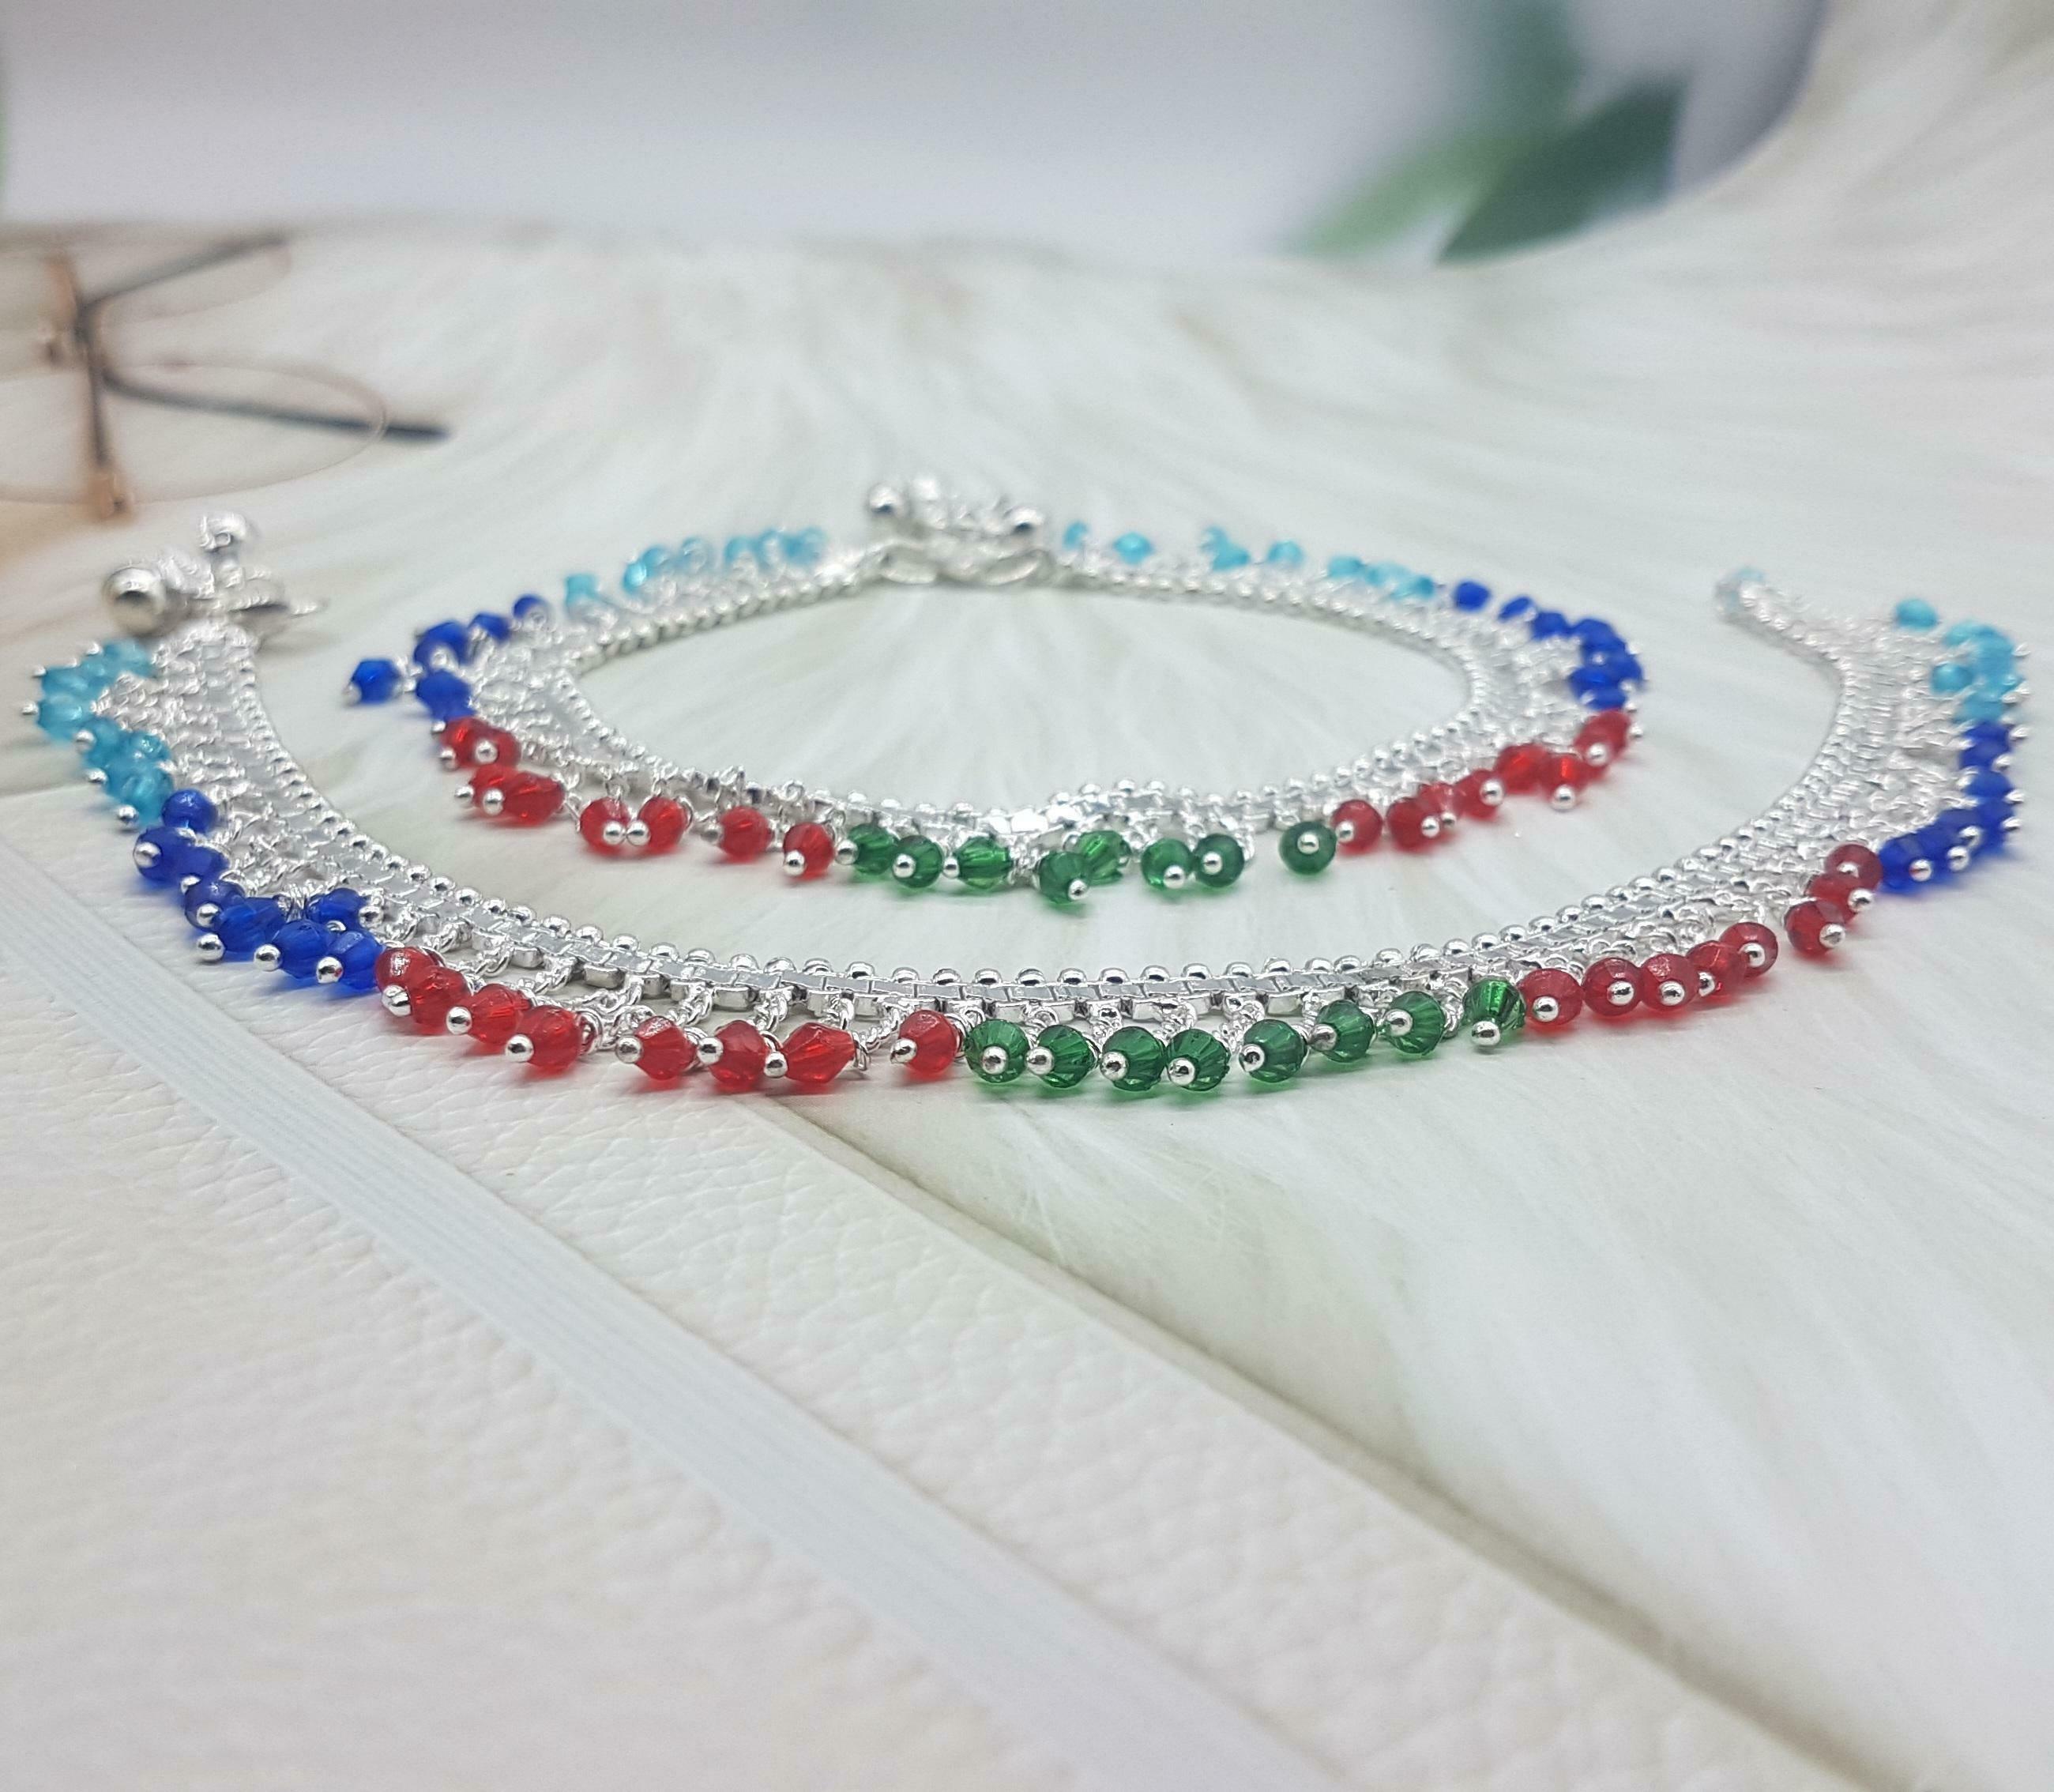
BR Ornaments A143 Alloy Anklet (Pack of 2)
Type: Anklet
Brand: BR Ornaments
Price: Rs. 339
 This silver anklet looks good with all indian outfitsor traditional outfits suitable girls and women of all ages. grab this pair of anklets, you will feel stylish ankle and shining silver anklet will make beautiful, you must buy the sns traders anklets you will never go wrong with the latest design, fancy anklets in silver jewellery.